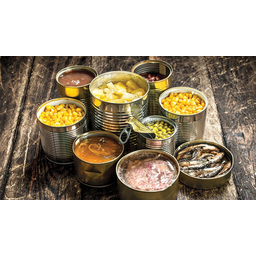
Label: metal